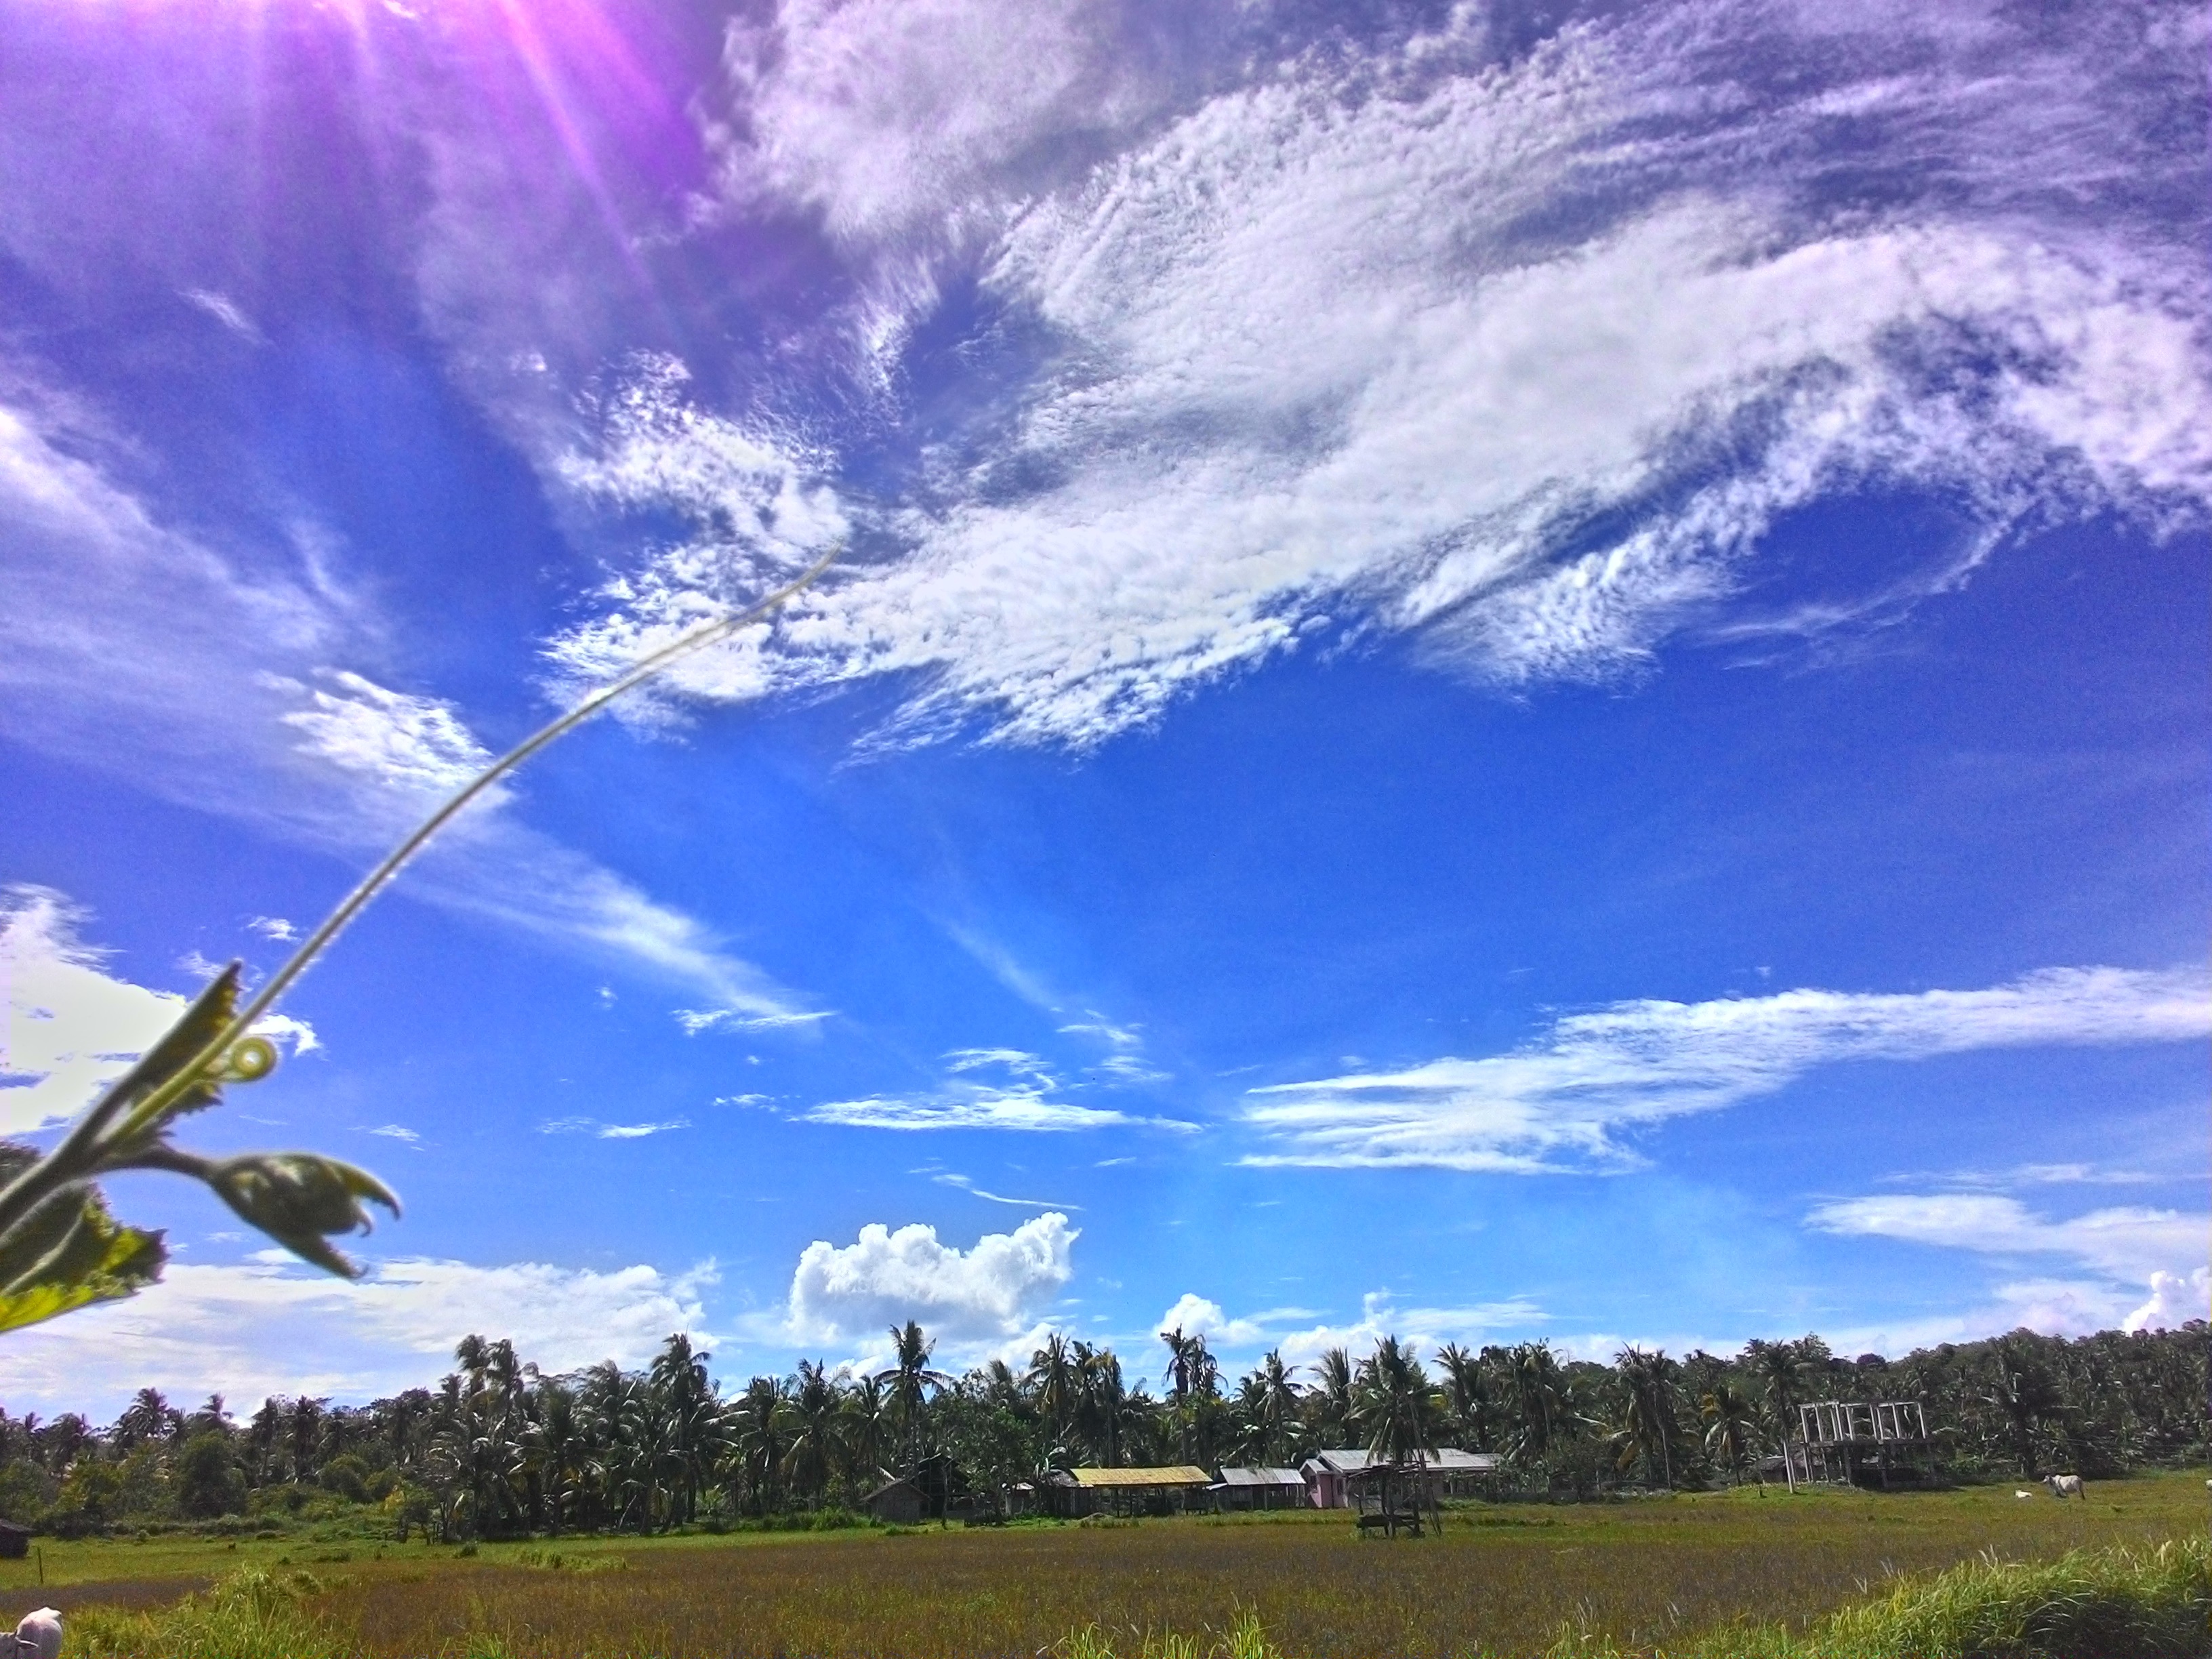
landscape, grass, horizon, cloud, sky, field, meadow, prairie, sunlight, morning, wind, atmosphere, mountain range, dusk, cumulus, plain, grassland, rural area, meteorological phenomenon, atmosphere of earth